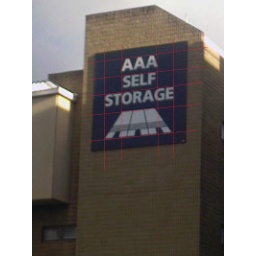
heres another grid example in a sign on the street